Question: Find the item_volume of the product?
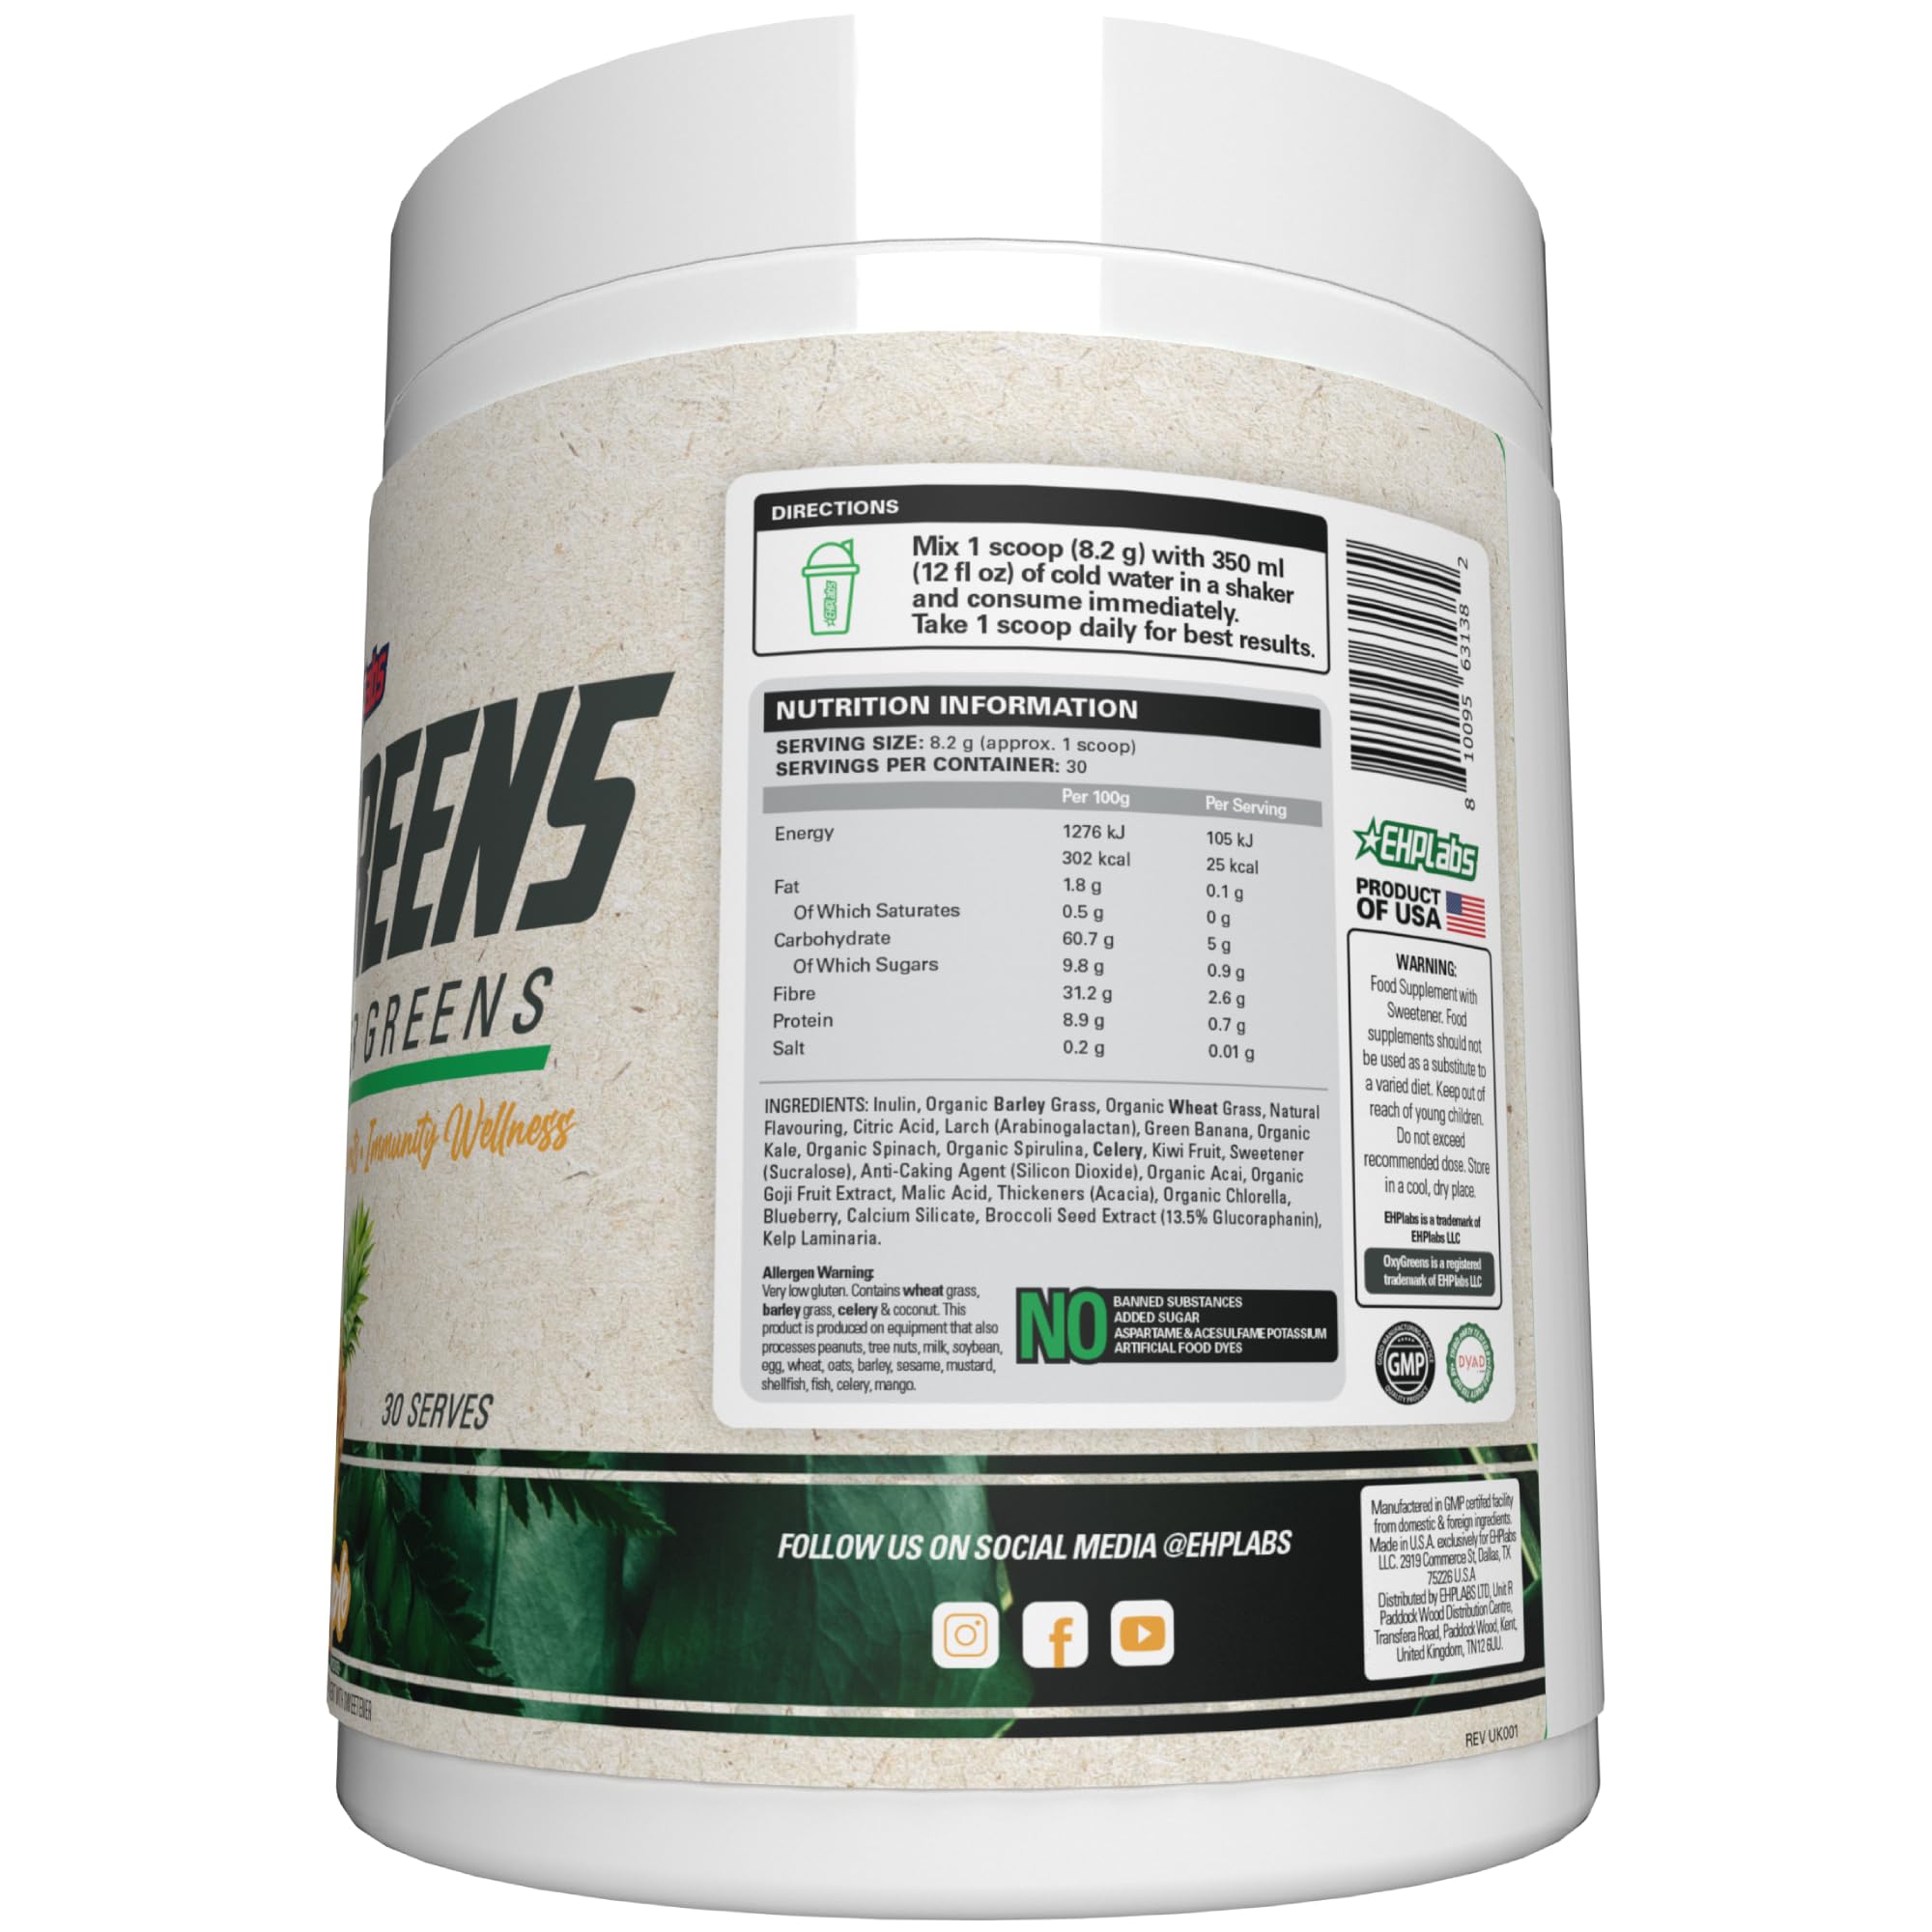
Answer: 12.0 fluid ounce